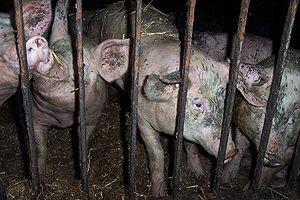
La crise du porc est une crise économique touchant toute la chaîne de production et de commercialisation du porc en Europe, et tout particulièrement les éleveurs, notamment en Bretagne depuis l'année 2015. Ses causes sont à chercher dans la hausse des coûts d'alimentation, la dérégulation du marché et l'embargo russe sur le porc européen, début 2014. Cette crise entraîne une surproduction de porcs à l'échelle européenne, et de nombreuses manifestations d'éleveurs.